Děčínský Sněžník

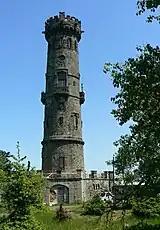
Observation tower

One of the first historical figures to visit Děčínský Sněžník was Emperor Joseph II of Habsburg, who climbed the peak in September 1779. The Sněžník was considered an important geodetic point for triangulation and cartographers asked the owner of the principality of Děčín, Prince Franz of Thun and Hohenstein, for permission to establish the peak as a triangulation point. Prince Franz contracted the Dresden architect, Karl Moritz Haenel, to design a stone observation tower. The construction of the Neo-gothic tower at the summit of the Sněžník began in 1863. A nearby fault line a source of building material, the tower was finished in autumn 1864. Originally used by geodesists, the view attracted many visitors and in 1865 the local forest administration decided to build a small hostelry for them.